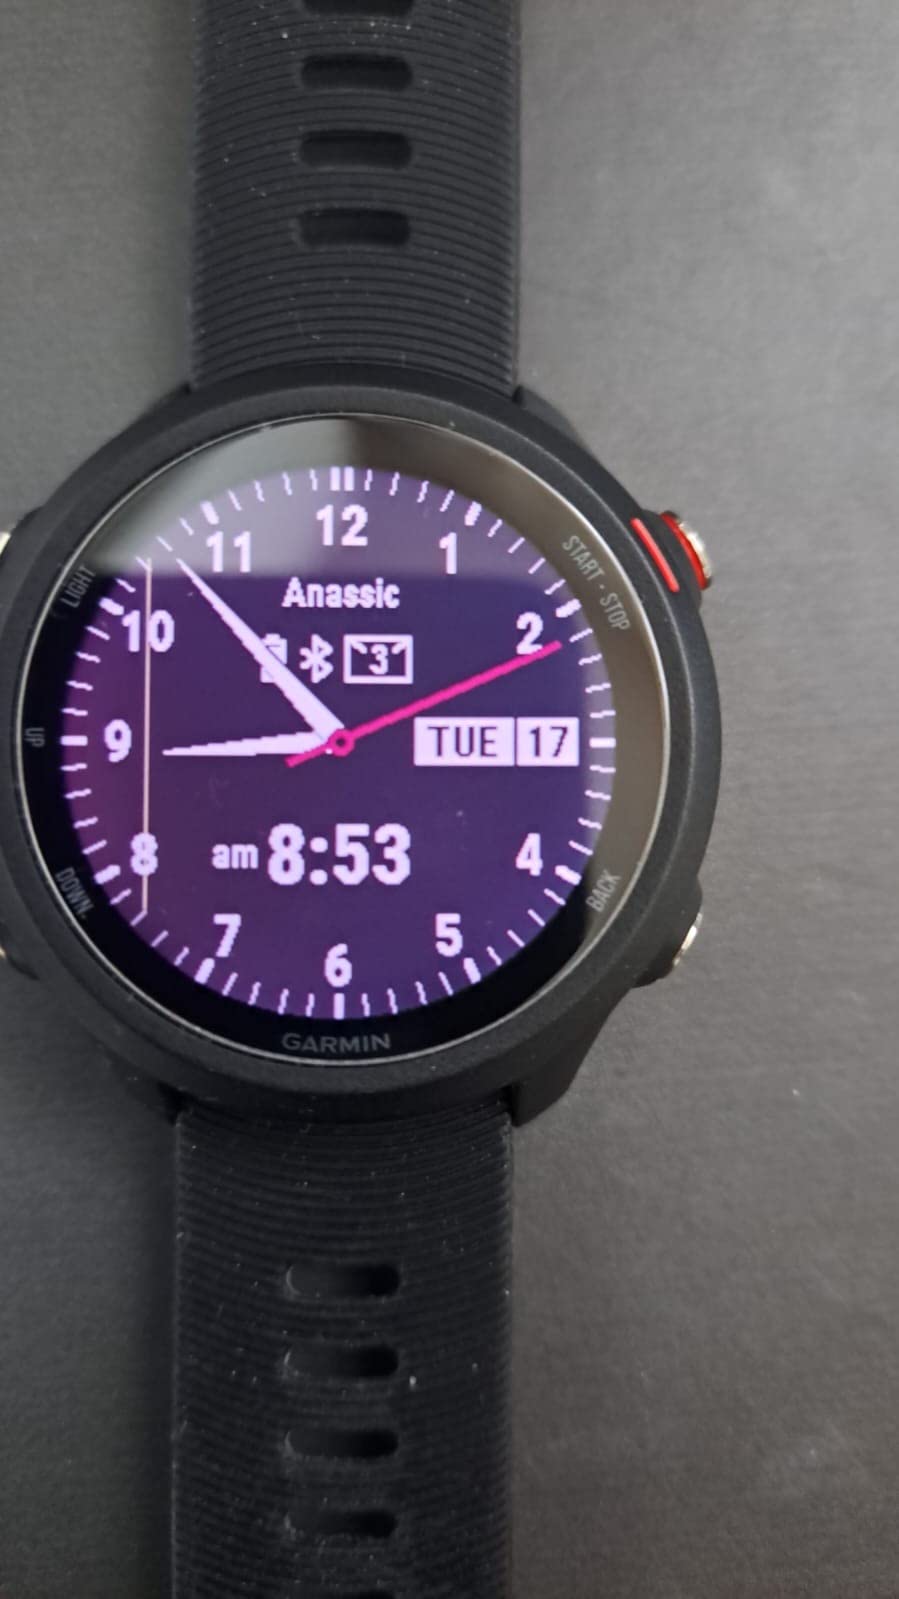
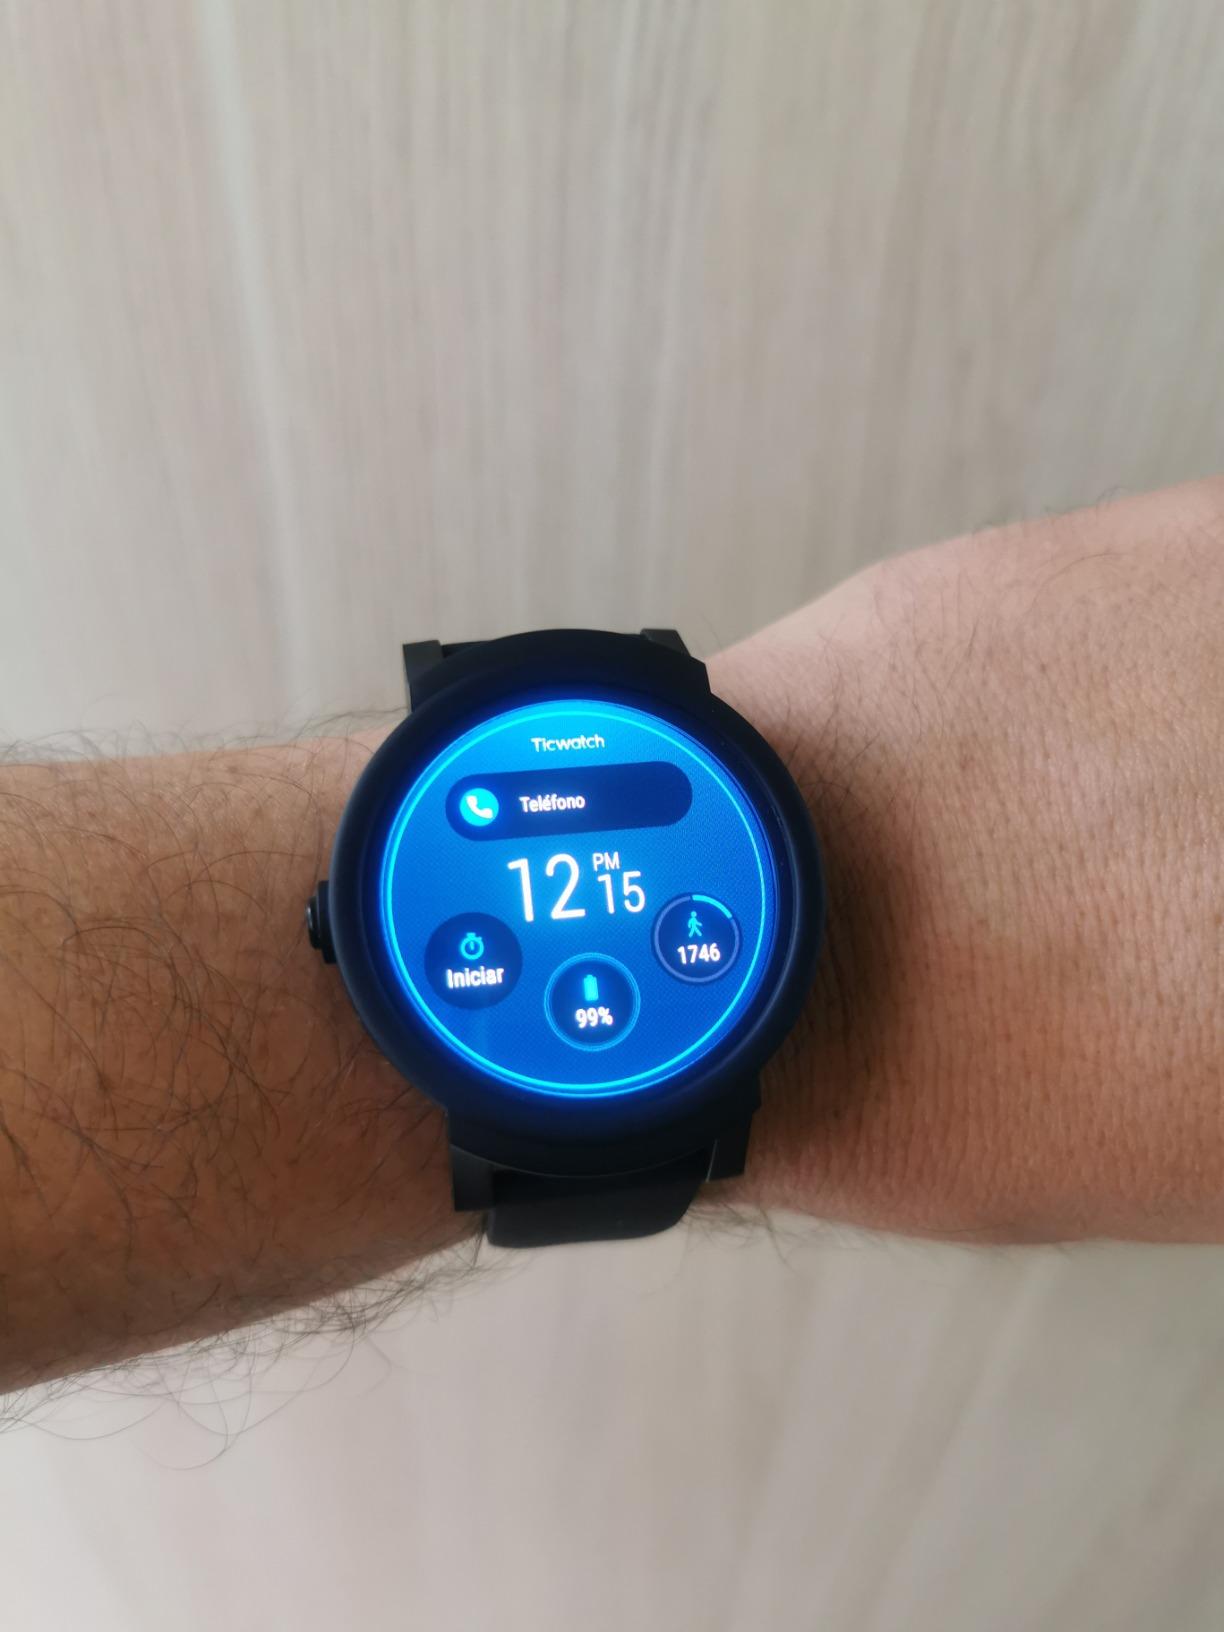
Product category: smartwatch
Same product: no